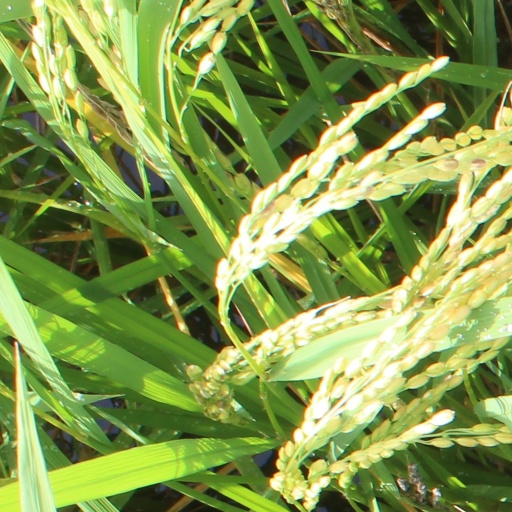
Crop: rice